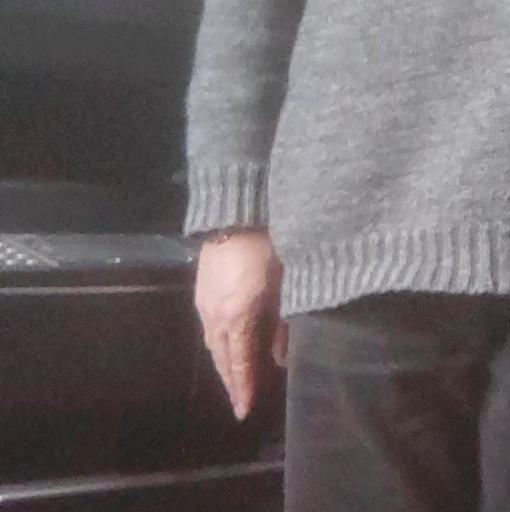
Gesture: no_gesture